The Sleeping Lion

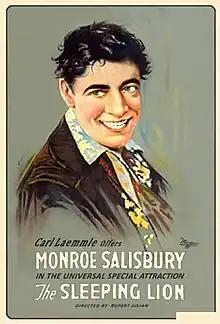

The Sleeping Lion is a 1919 American silent Western film directed by Rupert Julian and starring Monroe Salisbury, Pat Moore and Rhea Mitchell.